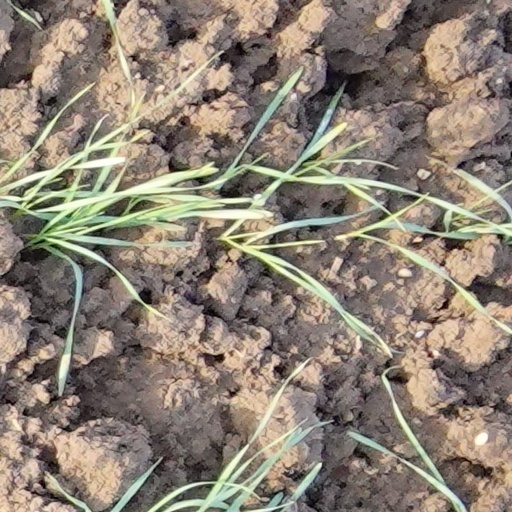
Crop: wheat